Qixi Festival

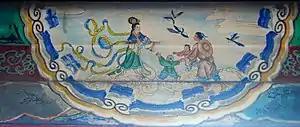
The reunion of The Weaver Girl and the Cowherd on the bridge of magpies, a 19th-century artwork in Beijing

The Qixi Festival, also known as the Qiqiao Festival, is a Chinese festival celebrating the annual meeting of Zhinü and Niulang in Chinese mythology. The festival is celebrated on the seventh day of the seventh lunisolar month on the Chinese lunisolar calendar.